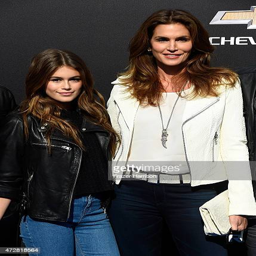
person and supermodel attend the premiere